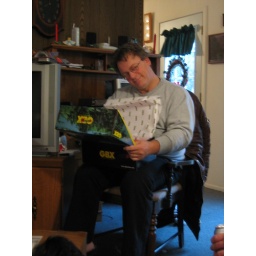
A bag within a box within a box within a box